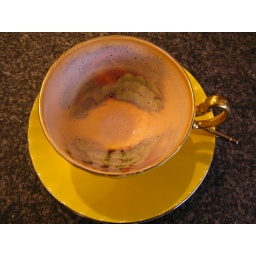
After tea finished, the fruit in the cup shown.